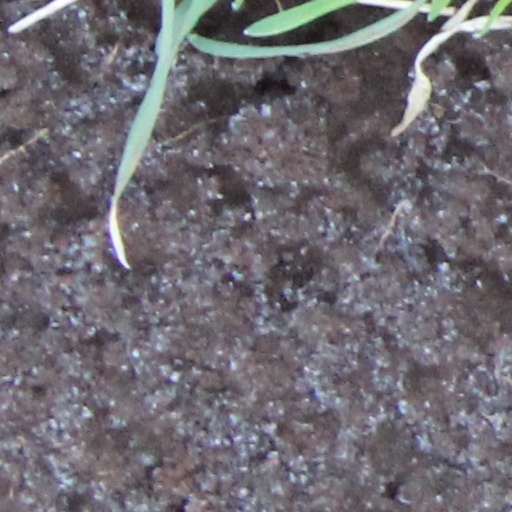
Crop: wheat